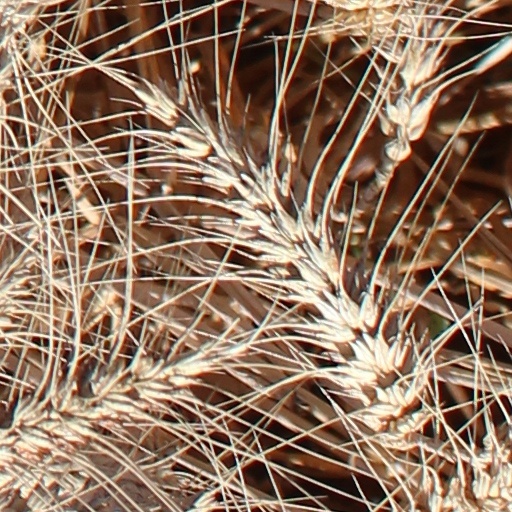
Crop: wheat